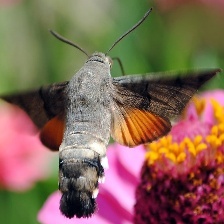
Species: HUMMING BIRD HAWK MOTH